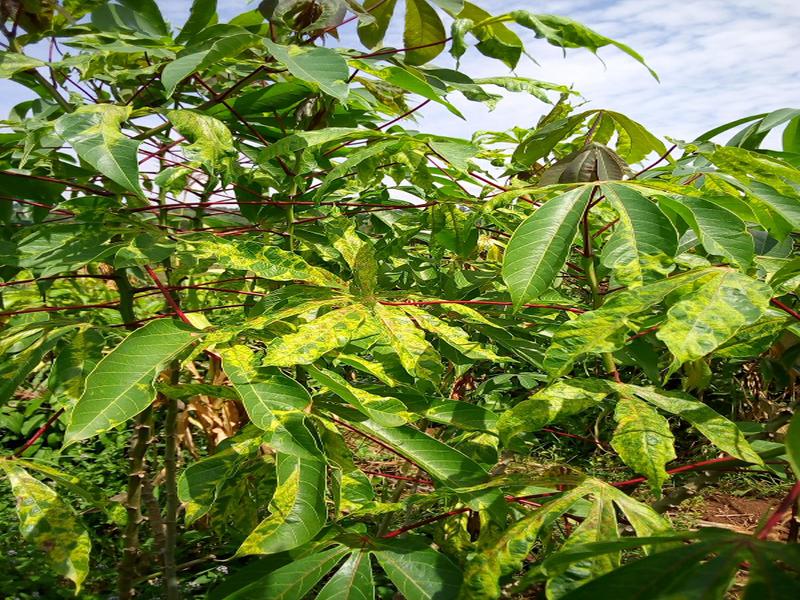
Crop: cassava
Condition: mosaic_disease